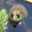
Label: frog